Only Lovers Left Alive

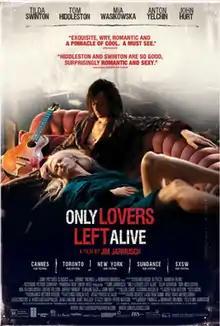
Theatrical release poster

Only Lovers Left Alive is a 2013 Gothic fantasy comedy-drama film written and directed by Jim Jarmusch, starring Tilda Swinton, Tom Hiddleston, Mia Wasikowska, Anton Yelchin, Jeffrey Wright, Slimane Dazi and John Hurt. An international co-production between the United Kingdom and Germany, the film focuses on the romance between two vampires and was nominated for the Palme d'Or at the 2013 Cannes Film Festival.